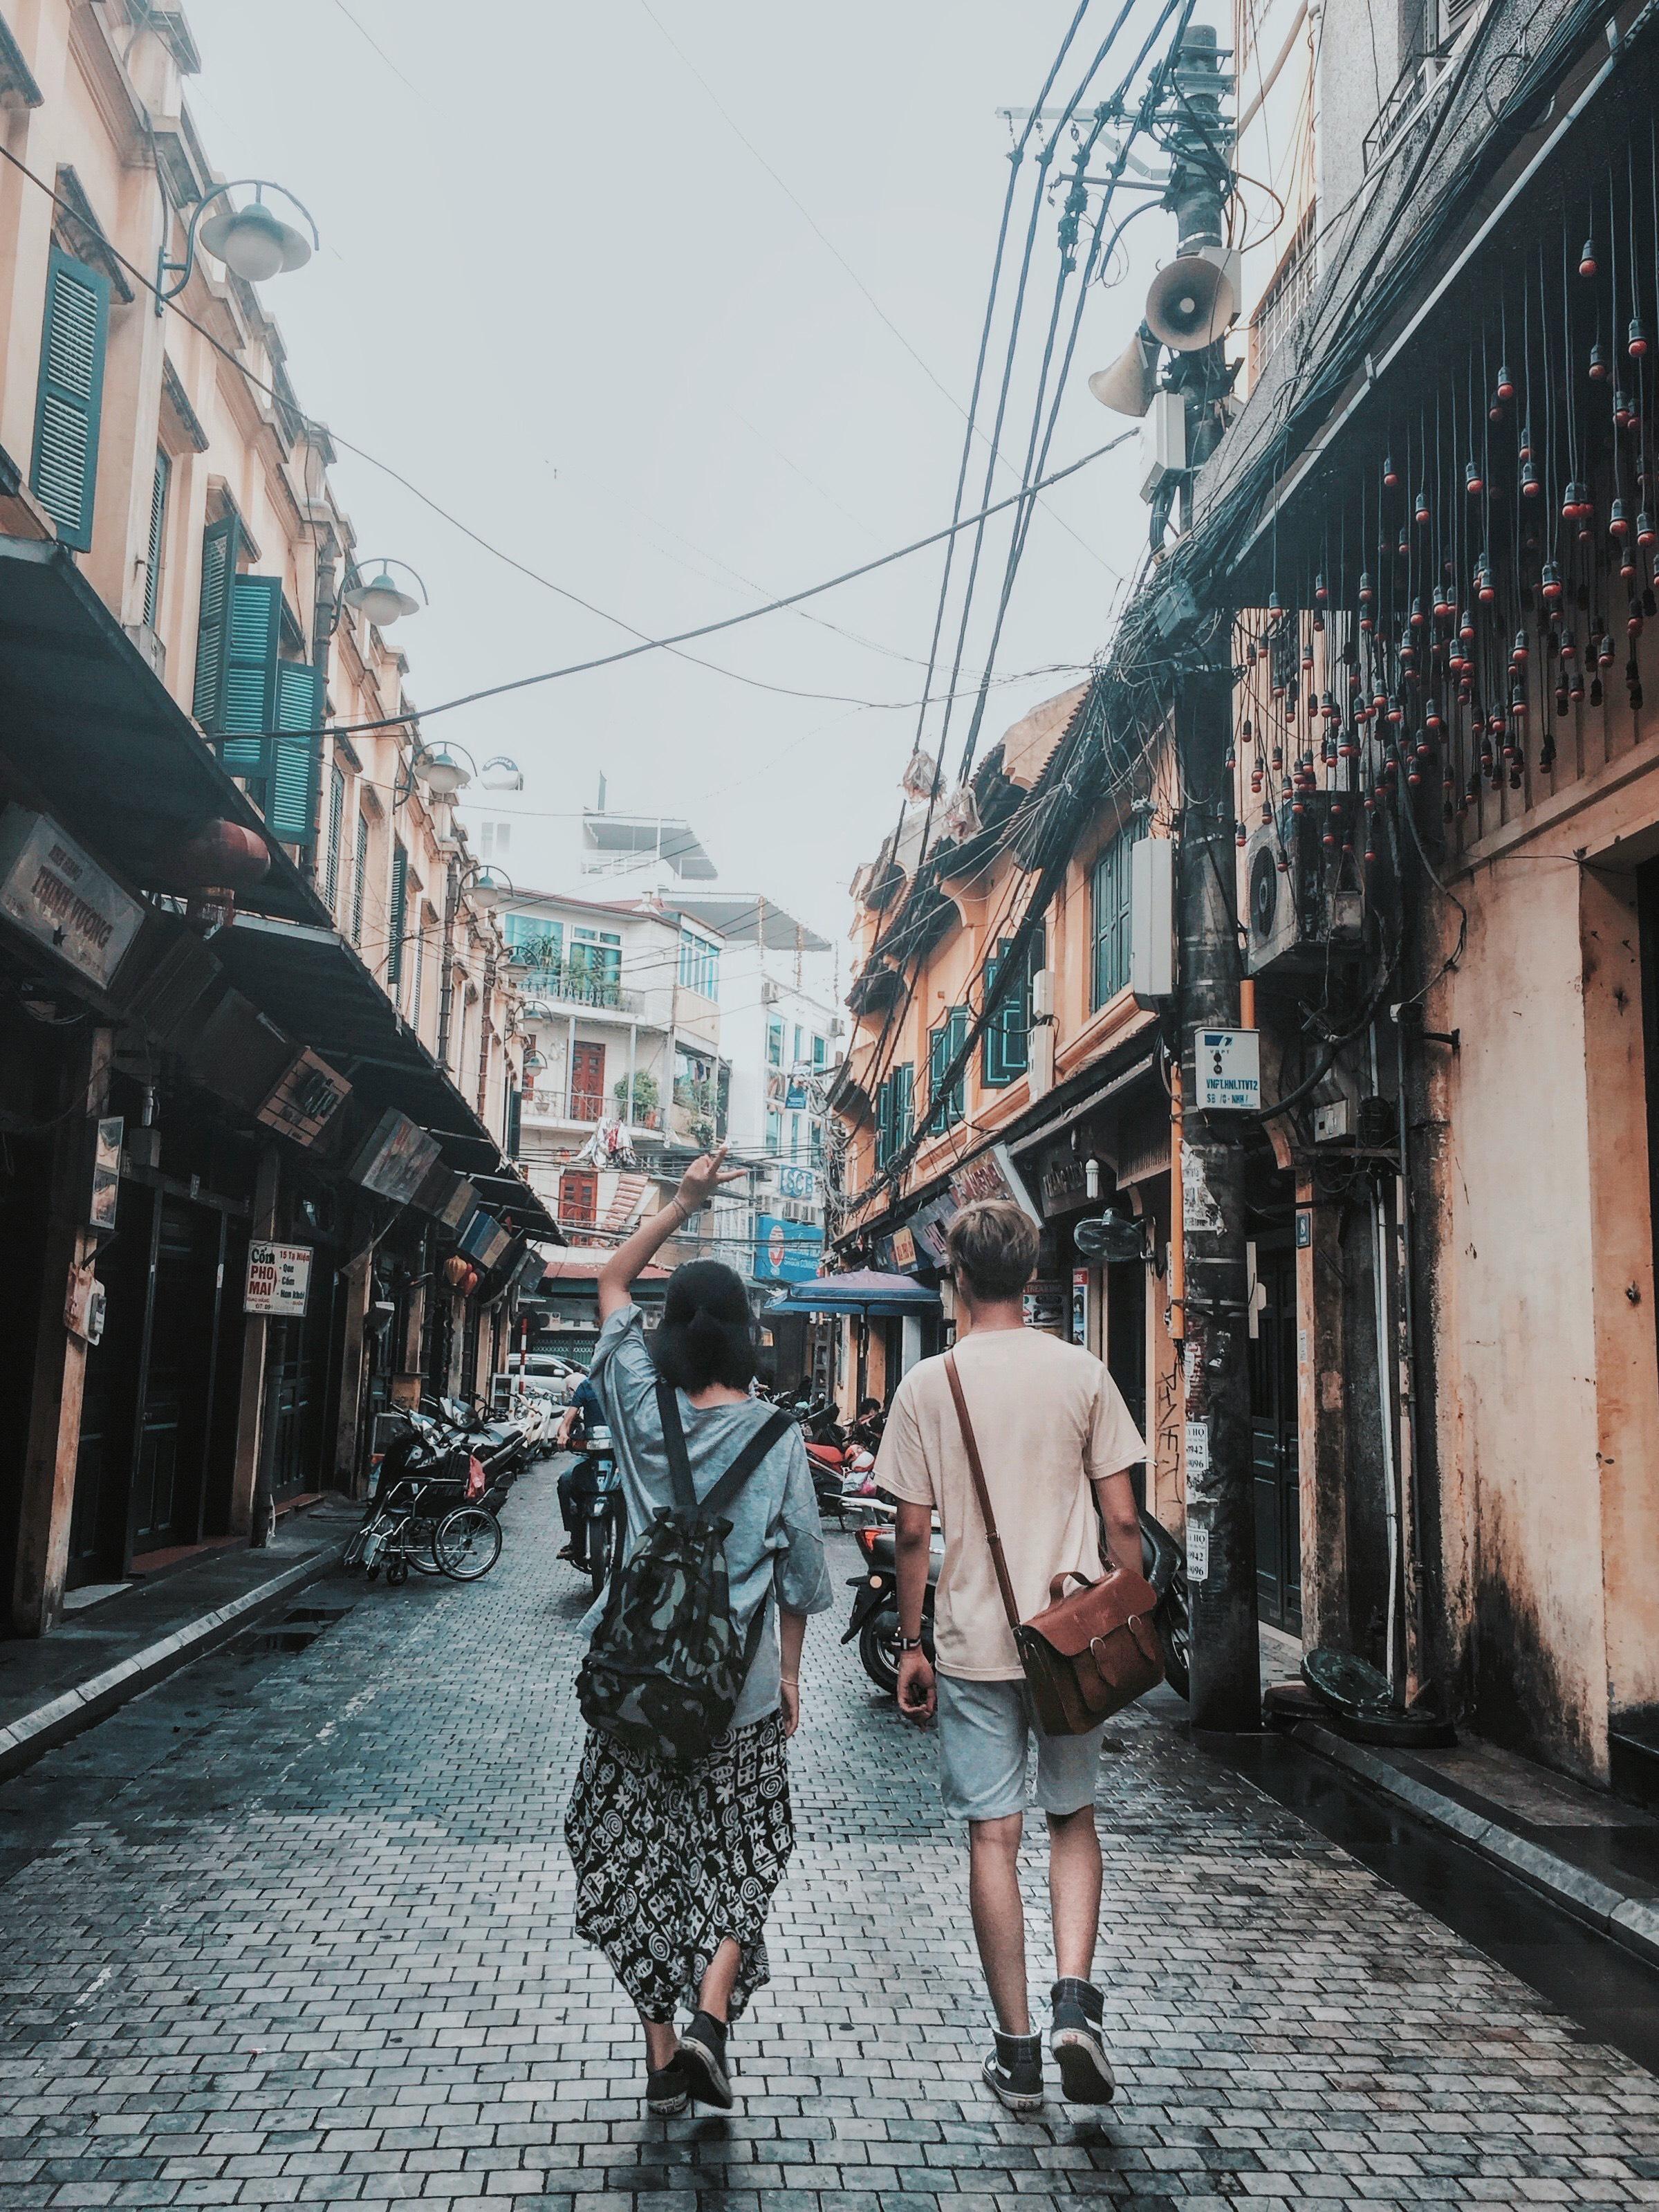
có một cô gái đang giơ những ngón tay lên để tạo dáng